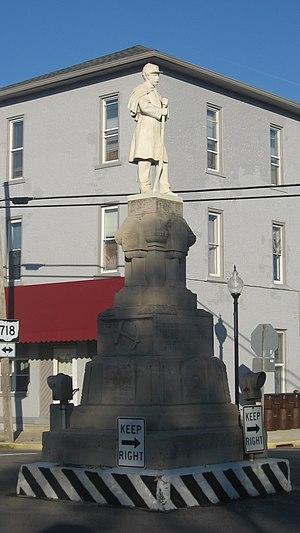
Pleasant Hill est un village du Comté de Miami dans l’Ohio aux États-Unis.